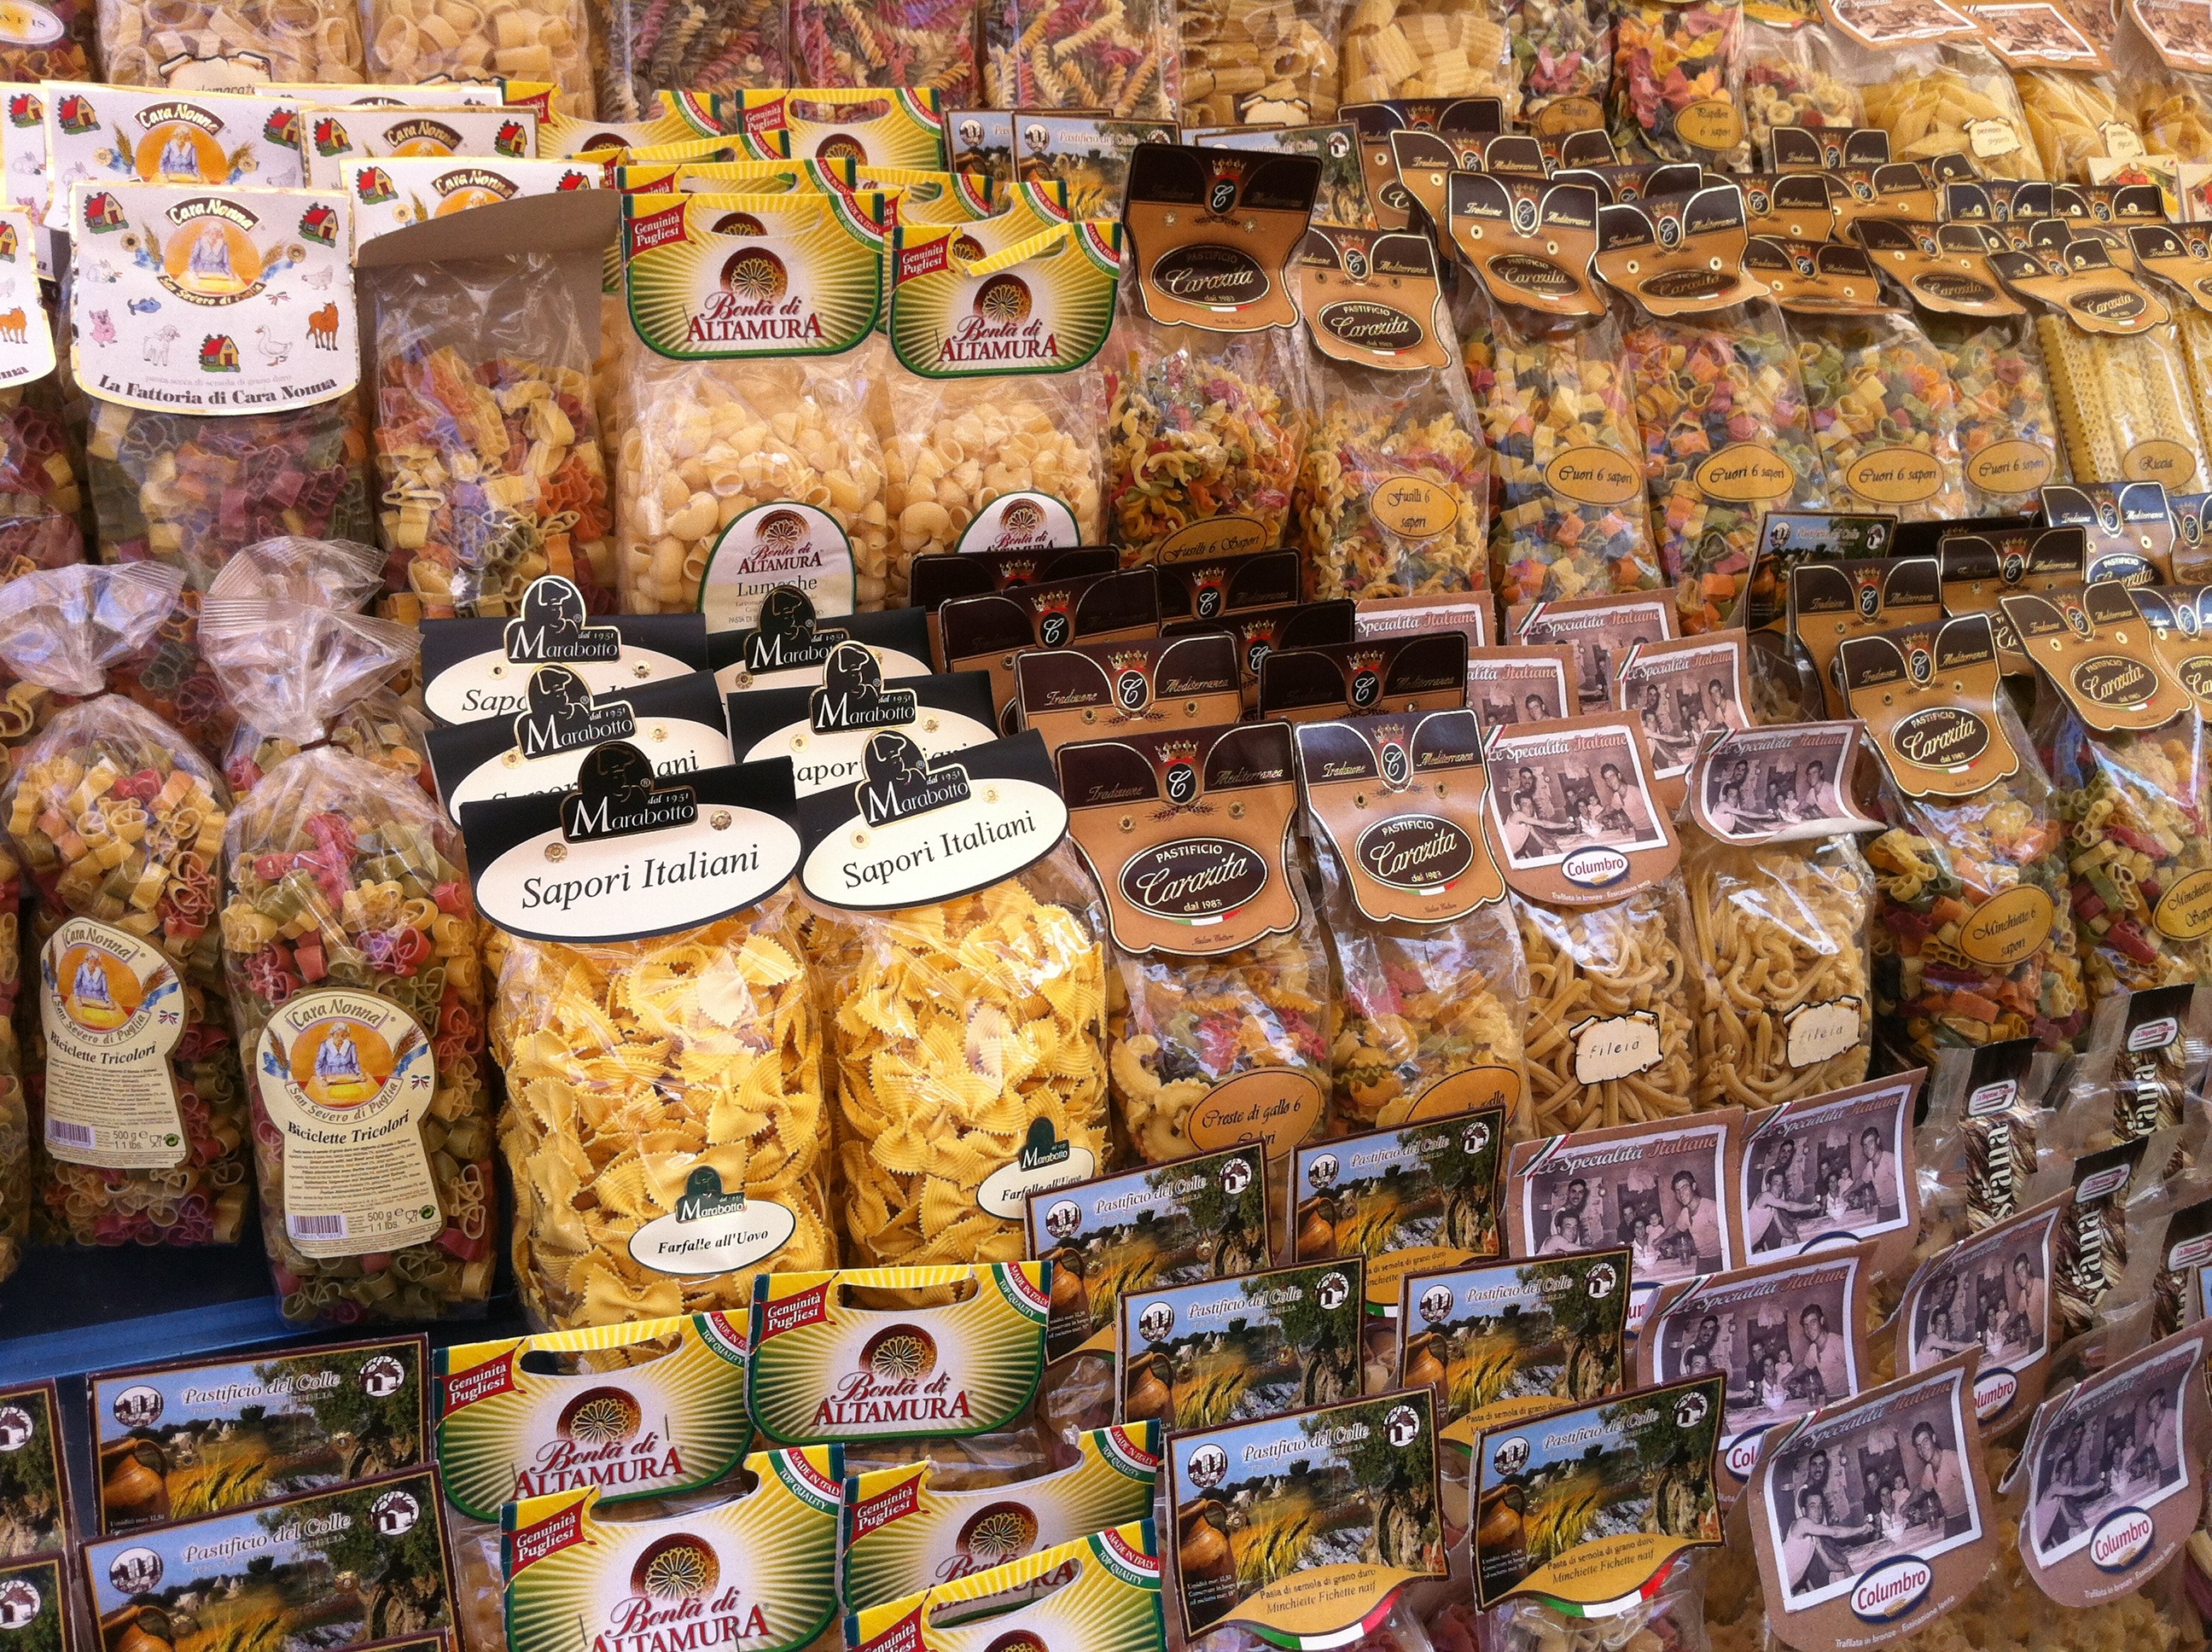
city, shop, food, italy, bazaar, market, marketplace, shopping, healthy, dessert, pasta, public space, grocery, rome, stall, supermarket, grocery store, italian, retail, convenience food, human settlement